Natalia Kosikhina

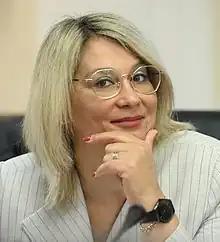

Natalia Vladimirovna Kosykhina (born 7 August 1972) is a Russian politician serving as a senator from Yaroslavl Oblast since 25 September 2018.